Francisco Goya's tapestry cartoons

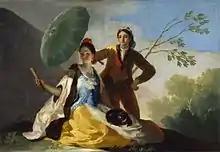
"The Parasol."

The painter will find himself in the capital with an extremely large court of artisans and painters. The Royal Tapestry Factory of Santa Barbara is the center of artistic activity. The bohemian Mengs will sometimes direct Goya's work, and in his very long absences the first architect of the court, Francisco Sabatini, will do so. Occasionally Bayeu himself and Mariano Salvador Maella, another outstanding cartoon painter, would take on this role.